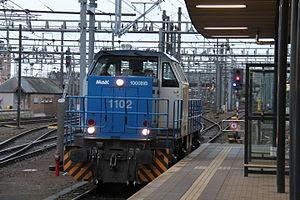
Le matériel moteur des chemins de fer luxembourgeois, avec le matériel remorqué des chemins de fer luxembourgeois, fait partie du matériel roulant de la Société nationale des chemins de fer luxembourgeois. L'entreprise étant en activité, cette liste est en constante évolution depuis sa création en 1946. En 2018 le parc comprend des locomotives, des locotracteurs et des éléments automoteurs électriques. Depuis l'origine de l'entreprise en 1946, la technologie a mis au rebut certaines technologies et leur matériel : les Autorails, les éléments automoteurs diesels et les locomotives à vapeur du type locomotives à tender indépendant ou locomotives-tender. Enfin, la traction Diesel a complètement disparue des trains de voyageurs.